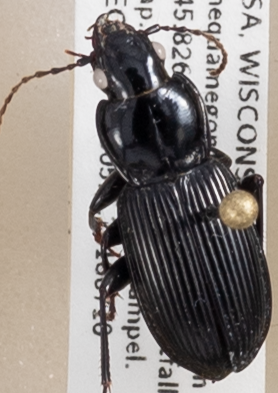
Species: Pterostichus novus
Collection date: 2018-07-10
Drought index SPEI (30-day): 0.71
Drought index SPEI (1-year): -0.24
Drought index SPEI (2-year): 1.642